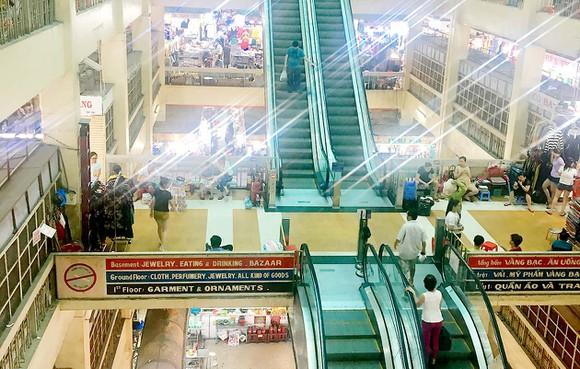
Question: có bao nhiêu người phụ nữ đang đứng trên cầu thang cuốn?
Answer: có một người phụ nữ đang đứng trên cầu thang cuốn